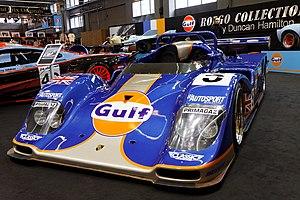
Kremer Racing est une écurie de course automobile allemande basée à Cologne et fondée par les frères Erwin et Manfred Kremer en 1962. Elle a participé au Championnat du monde des voitures de sport et a remporté les 24 Heures du Mans et les 24 Heures de Daytona.